Les Pantins dansent

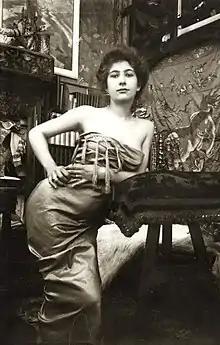
Valentine de Saint-Point as a model in the early 1900s

Little known today, Valentine de Saint-Point was a prototypical female performance artist. The great-grandniece of poet Alphonse de Lamartine, she was widowed at 24 and went to Paris to model for Rodin and Alphonse Mucha. In 1903 she left her wealthy second husband, moved in with struggling author Ricciotto Canudo after the divorce, and started a literary salon that eventually became a magnet for modernist Paris. She published poetry, essays and plays and caused a mild scandal with her novel "An Incest" (1907), illustrated by Rodin, about a mother initiating her son to sex. In 1909 Canudo and Filippo Tommaso Marinetti accepted her as the first woman in their male-dominated Futurist movement. Saint-Point's "Manifesto of Futurist Women" (1912) was her reply to Marinetti's misogynist theories, followed by the even more sensational "Futurist Manifesto of Lust" (1913), both of which she read in controversial spoken word appearances.